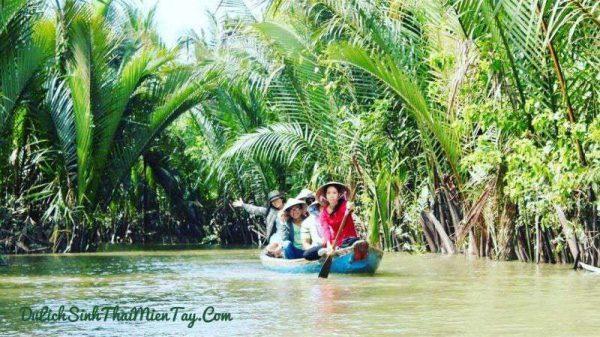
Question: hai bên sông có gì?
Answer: có những cây dừa nước